Transbrasil

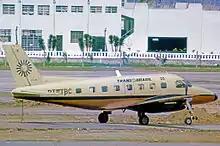
Embraer EMB-110 Bandeirante of Transbrasil at Rio Santos Dumont airport in 1975

In November 1957, Sadia established a partnership with Real Transportes Aéreos and became a feeder airline at Florianópolis. Whereas Real's Linneu Gomes got 50% of the shares of Sadia, Omar Fontana became part of the managing board of Real, where he gained airline experience. At this time Sadia moved its headquarters to São Paulo and expanded services to Rio de Janeiro–Santos Dumont and Porto Alegre. This partnership ended in 1961 with the demise of Real and Fontana bought back the shares he had earlier sold to Gomes.